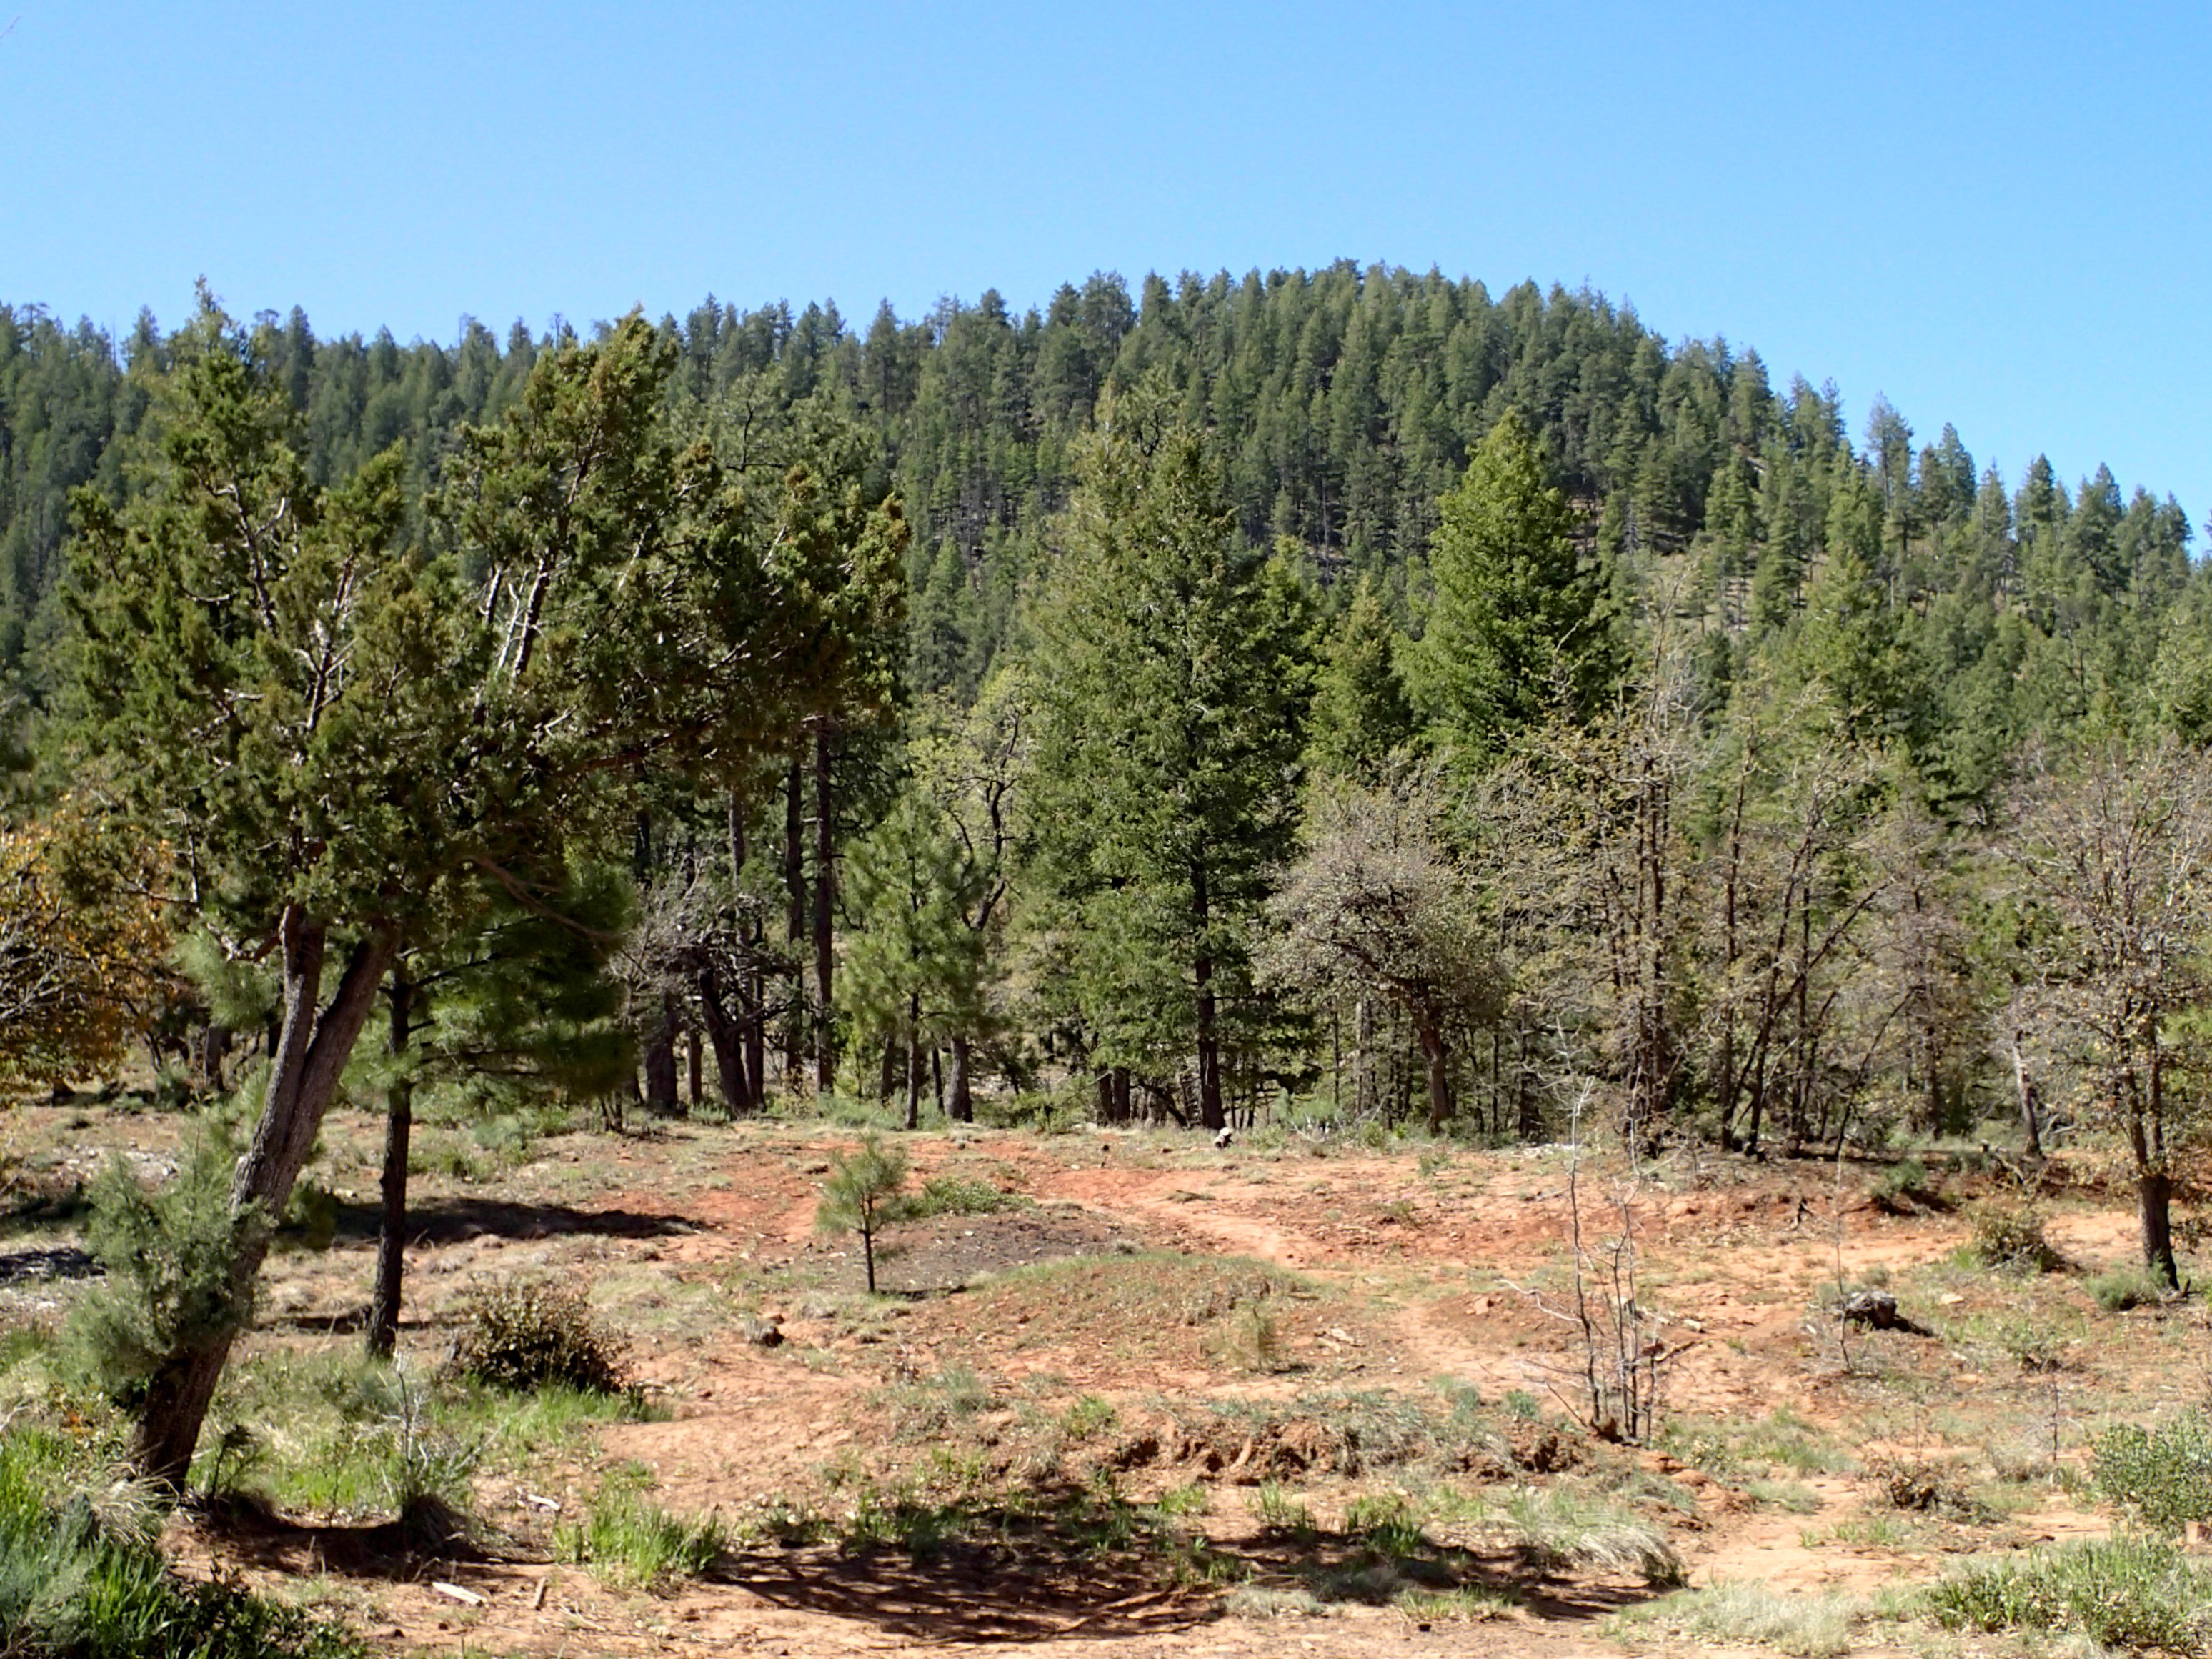
tree, forest, wilderness, walking, mountain, trail, meadow, valley, ridge, spruce, vegetation, plateau, woodland, habitat, ecosystem, nature reserve, biome, natural environment, woody plant, temperate broadleaf and mixed forest, temperate coniferous forest, land plant, shrubland